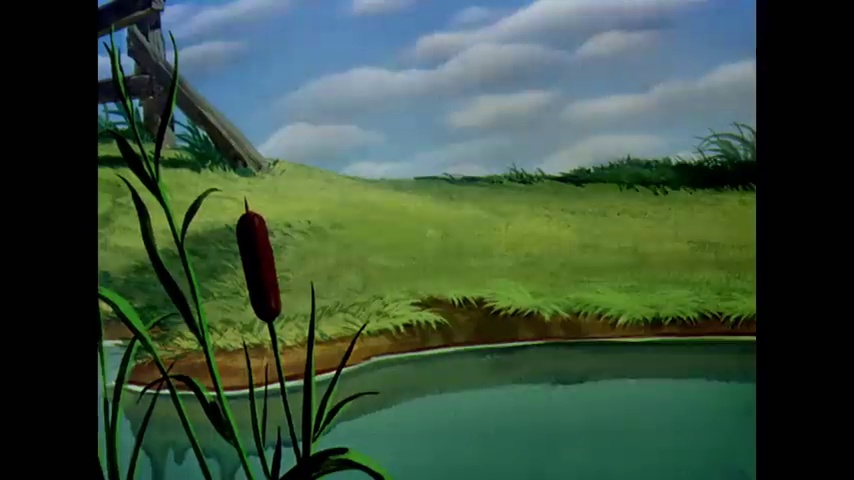
Portrait style: Cartoon Portrait